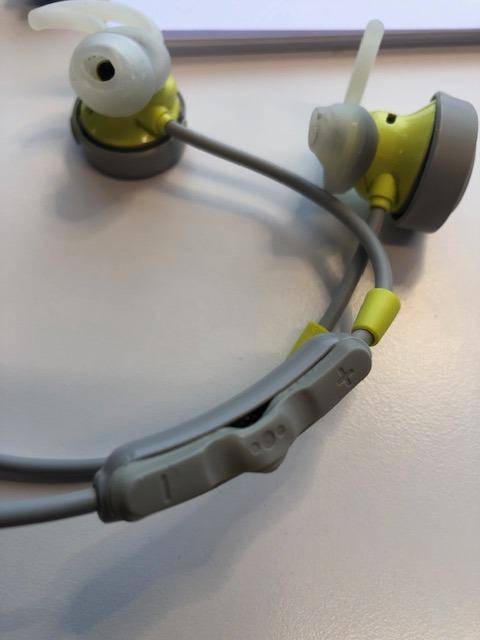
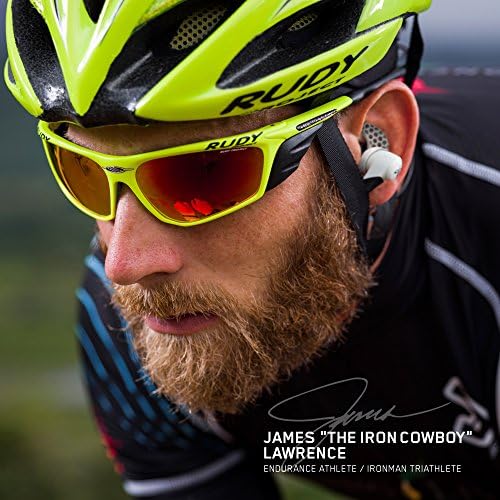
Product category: headphones
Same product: no